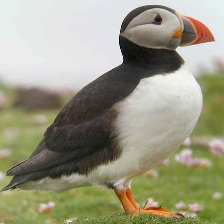
Species: PUFFIN
Scientific name: FRATERCULA